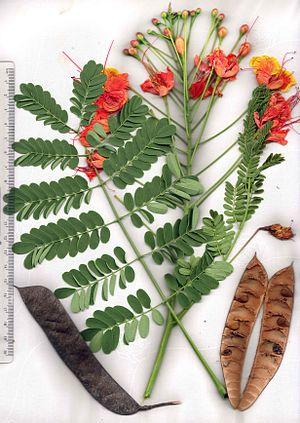
Caesalpinia pulcherrima, appelé flamboyant, petit flambloyant, fleur de paon, orgueil de Chine ou bien, en Guyane, macata ou baraguette est une espèce de plantes dicotylédones de la famille des Fabaceae, sous-famille des Caesalpinioideae, originaire des régions tropicales d'Amérique. L'espèce a été répandue par la culture dans la plupart des régions tropicales du monde. Elle s'est naturalisée par endroits et est parfois considérée comme une plante envahissante.